Honduran cuisine

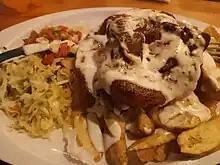
Pork chop with plantain chips.

Other typical dishes are "montucas" or corn tamales, stuffed tortillas, and tamales wrapped in plantain leaves. Typical Honduran dishes also include an abundant selection of tropical fruits such as papaya, pineapple, plum, sapote, passion fruit, and bananas, which are prepared in many ways while they are still green.